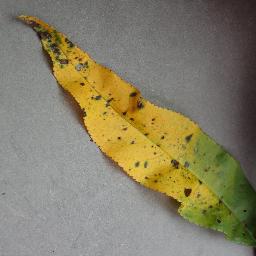
Label: Peach___Bacterial_spot